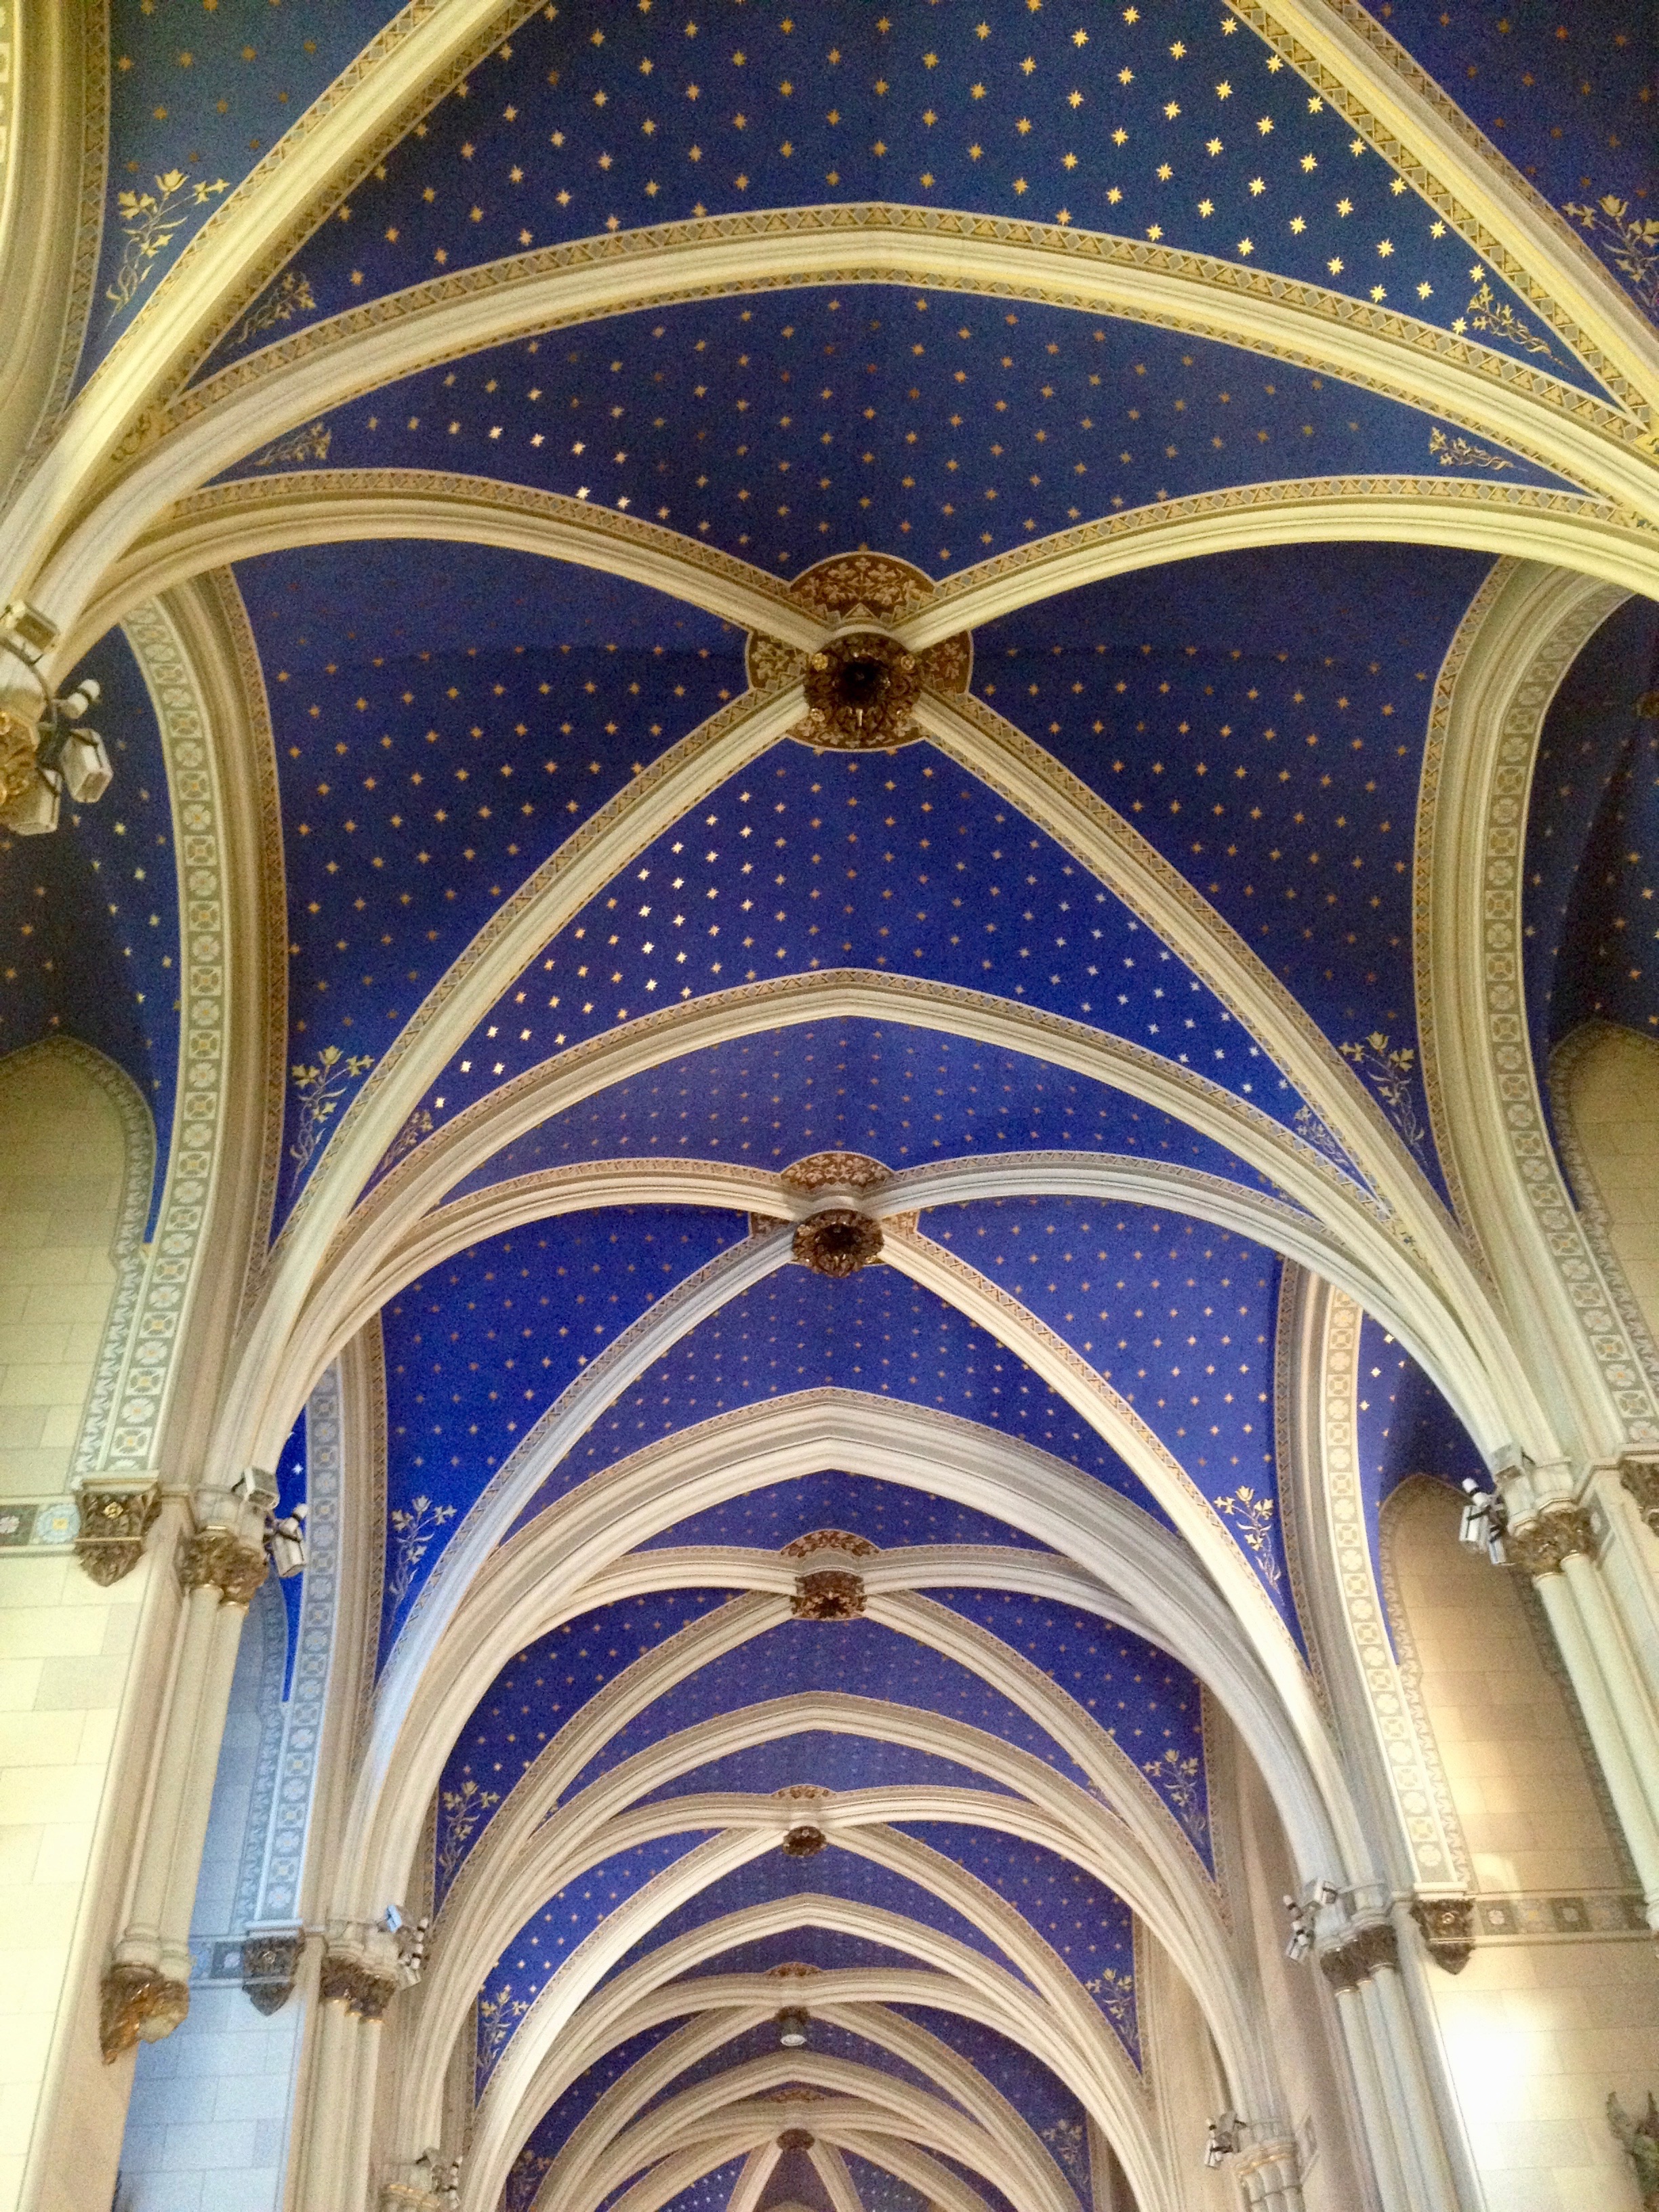
architecture, window, glass, building, arch, facade, church, cathedral, chapel, place of worship, symmetry, vault, basilica, dome, gothic architecture, daylighting